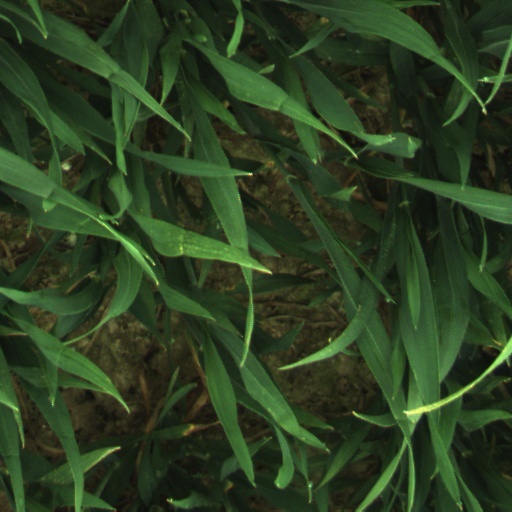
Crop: wheat